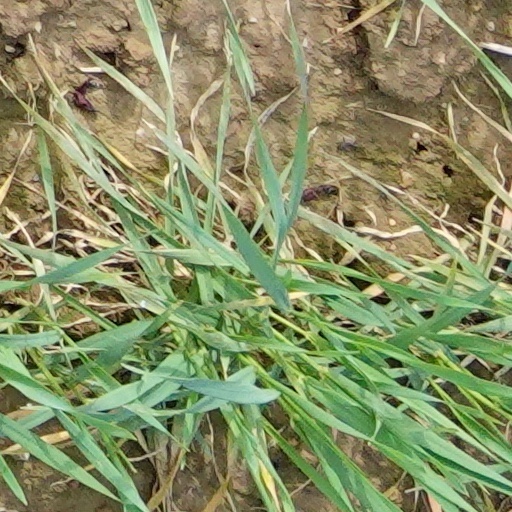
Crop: wheat